DeAndre Houston-Carson

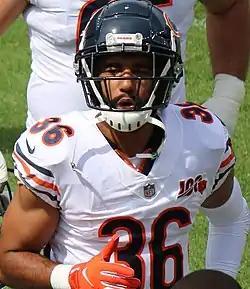
Houston-Carson with the Chicago Bears in 2019

DeAndre Houston-Carson (born April 13, 1993) is an American professional football safety. He played college football for the William & Mary Tribe.